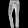
Label: Trouser